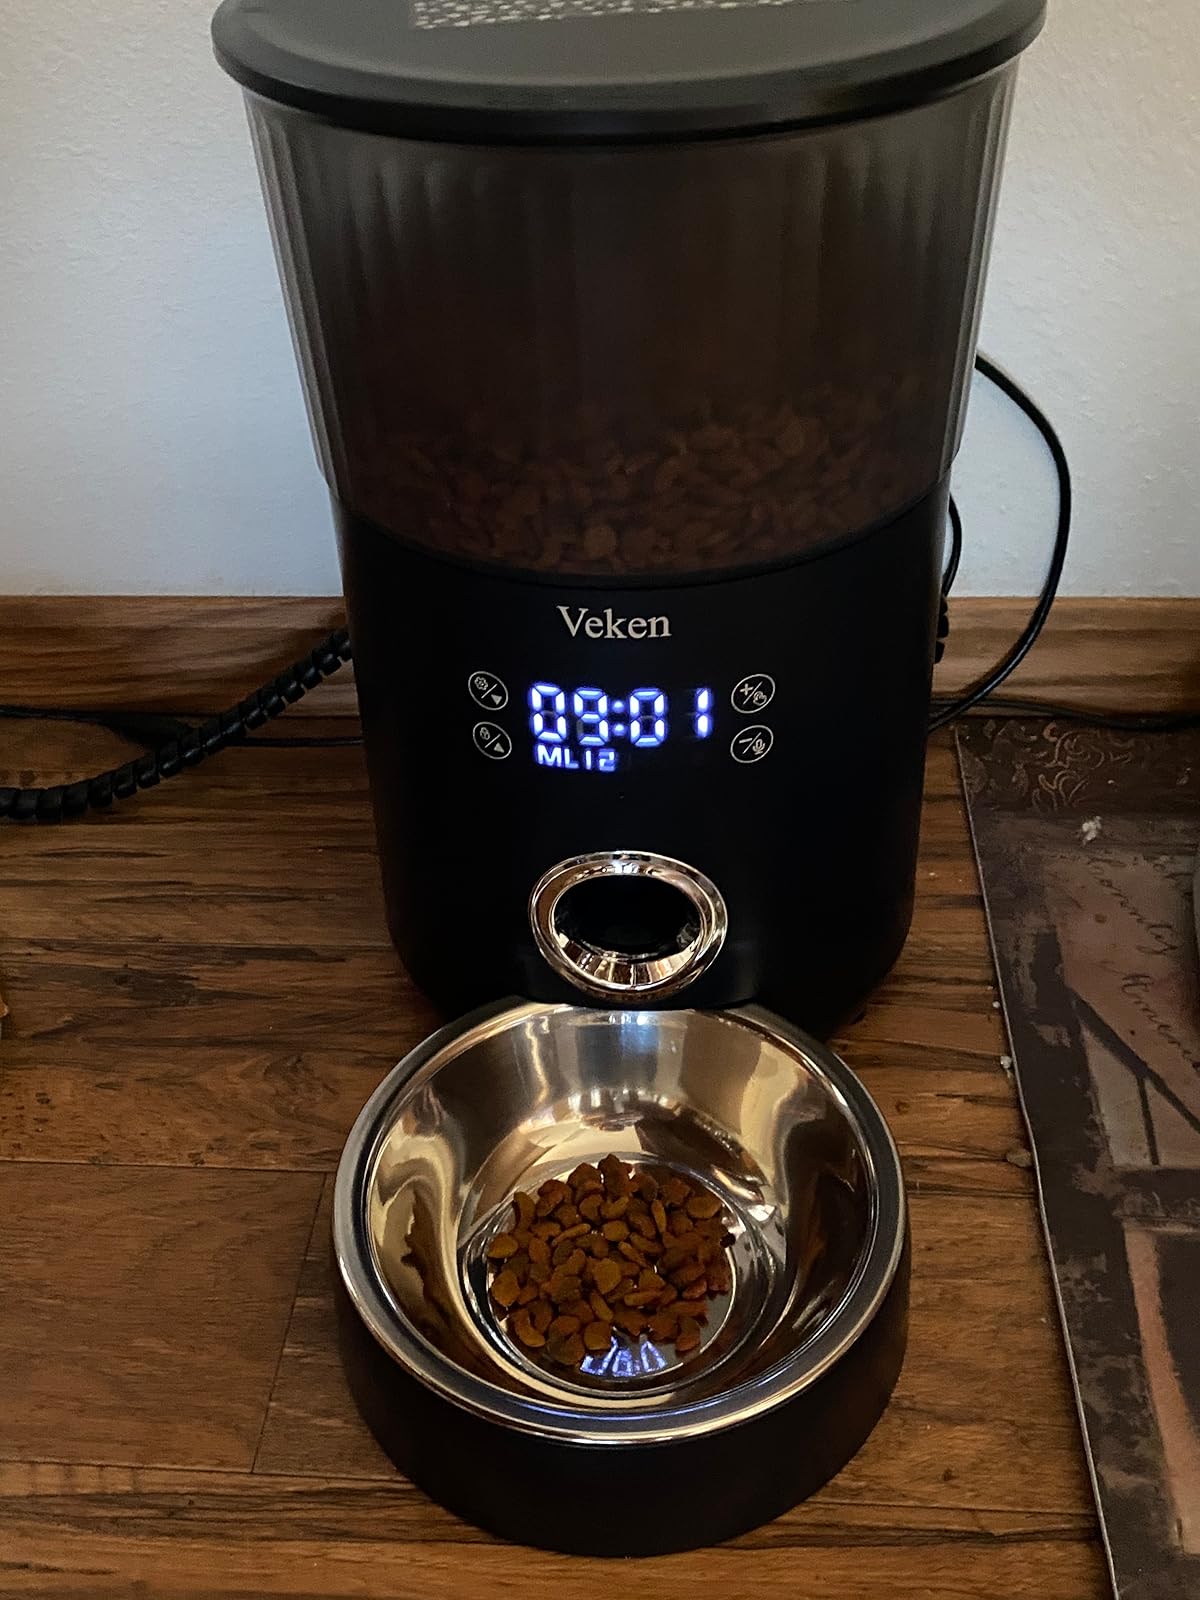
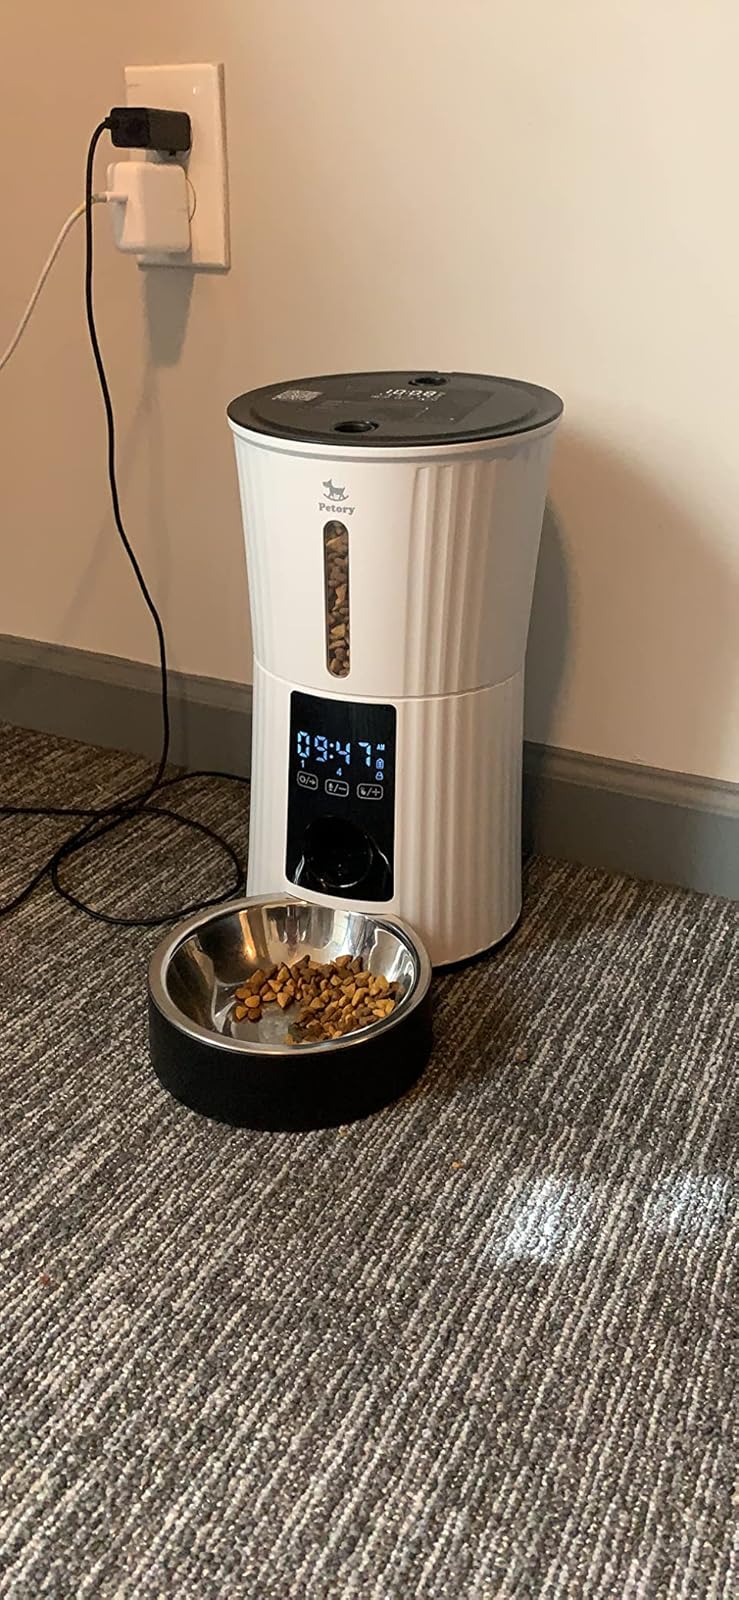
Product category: items_feeder
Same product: no